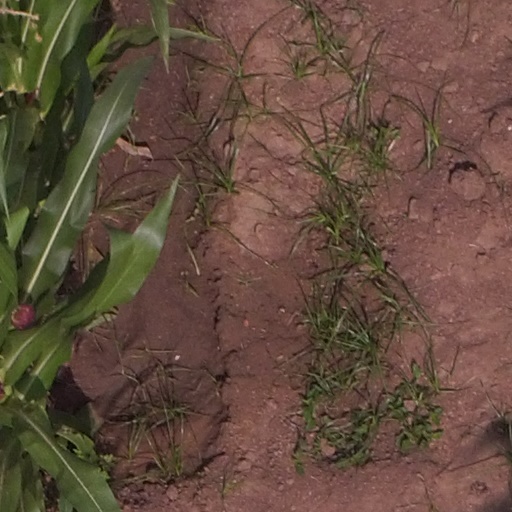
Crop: maize; corn